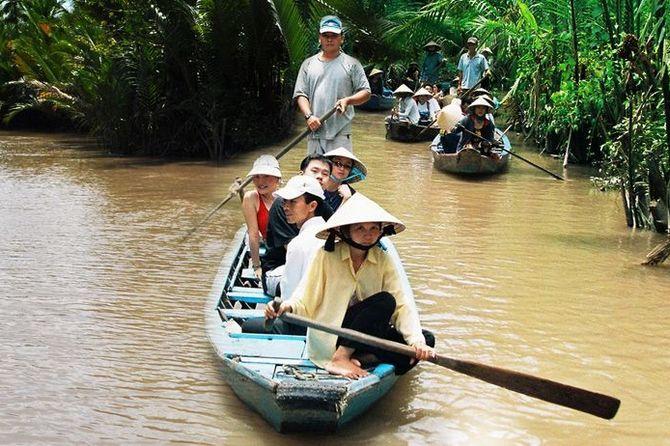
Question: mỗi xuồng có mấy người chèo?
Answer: mỗi xuồng có hai người chèo